Thicker than Water (2006 film)

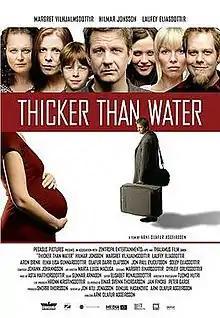

Thicker than Water (original title: Blóðbönd []) is a 2006 Icelandic film about a man who finds out that his child is not actually his own.